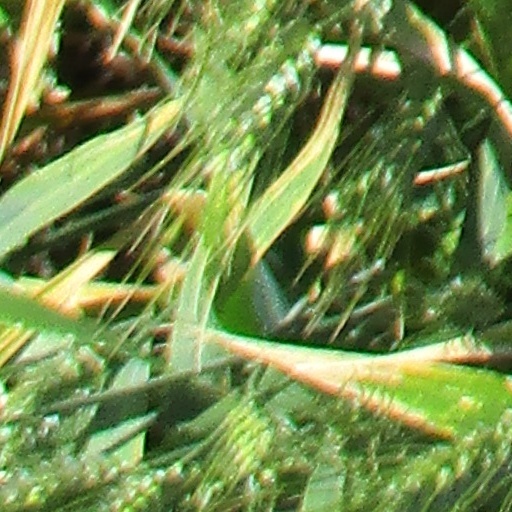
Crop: wheat